Samuel Neilson

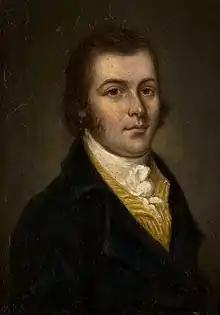

Samuel Neilson (17 September 1761 – 29 August 1803) was an Irish businessman, journalist and politician. He was a founding member of the Society of United Irishmen and the founder of its newspaper, the "Northern Star". Along with many other Protestants of Belfast, he was radicalised by the French Revolution. In 1797 he was arrested and the "Northern Star" suppressed by the Irish authorities. In prison during 1798, he took no part in the failed rebellion of that year. Later he went into exile in the United States, where he died of yellow fever.